Tourism in Mexico

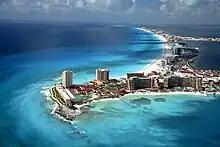
The beaches and nightlife of Cancun and its Hotel Zone make it a popular tourist destination

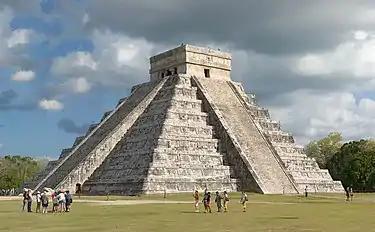
"The Castle" of Chichen Itza, one of the New Seven Wonders of the World, Yucatán

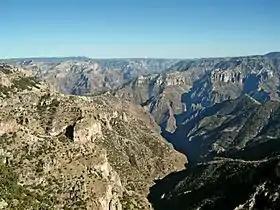
View on the Copper Canyon (barranca del cobre) in Chihuahua, Mexico

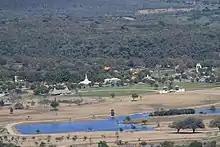
Bioparque Estrella, a park and zoo in the State of Mexico

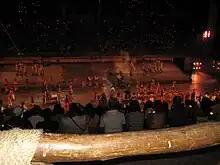
Xcaret Park Mexico Spectacular

Tourism holds considerable significance as a pivotal industry within Mexico's economic landscape. Beginning in the 1960s, it has been vigorously endorsed by the Mexican government, often heralded as "an industry without smokestacks," signifying its non-polluting and economically beneficial nature.